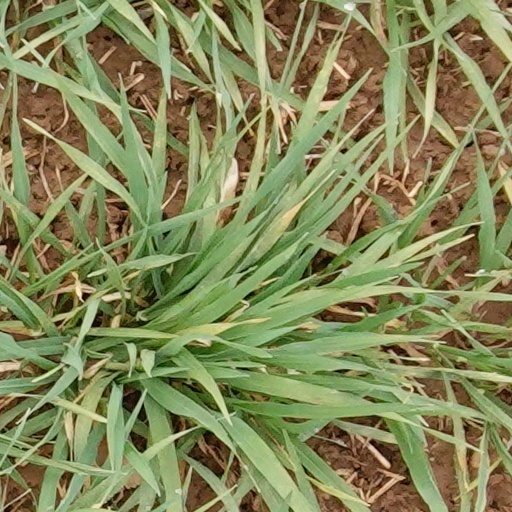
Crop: wheat